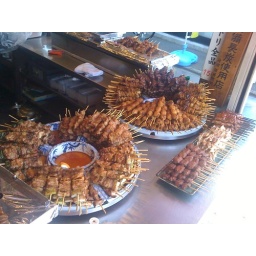
we had some chicken by the train station. it was super good.